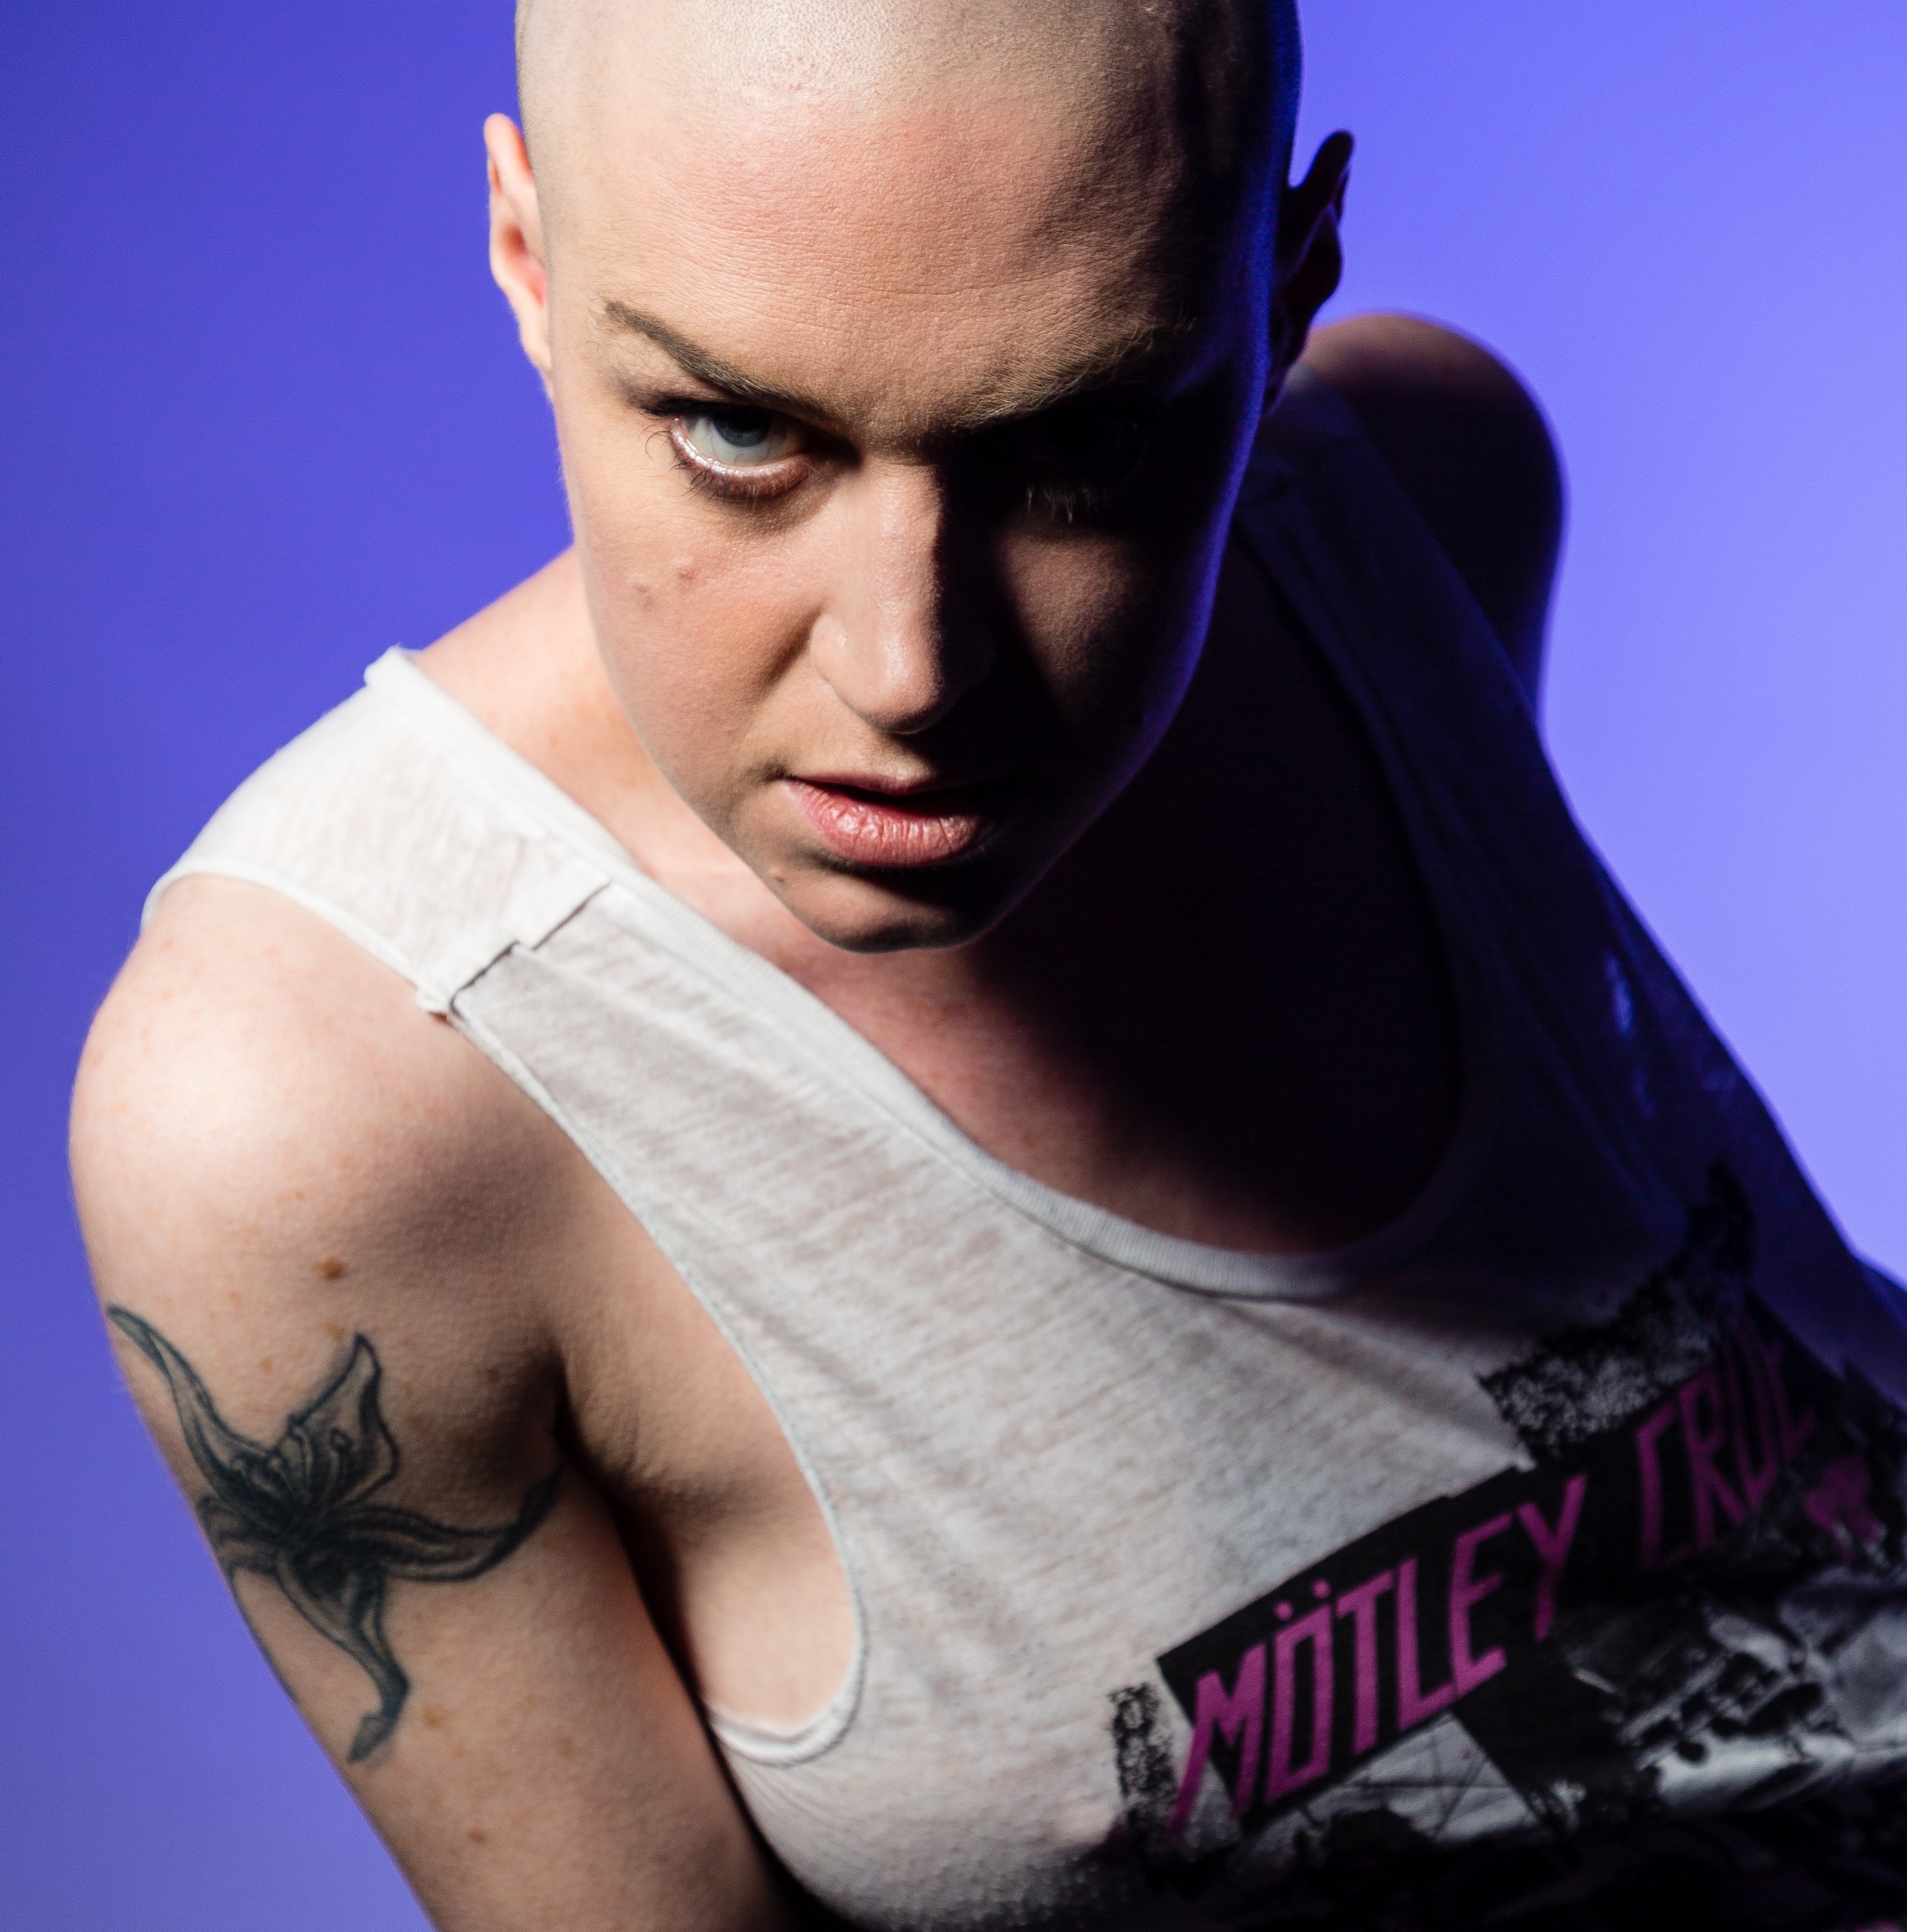
rock, person, music, woman, white, female, singer, model, tattoo, performer, arm, muscle, chest, bald, face, performance, head, rocker, attitude, photo shoot, sense, rock chick